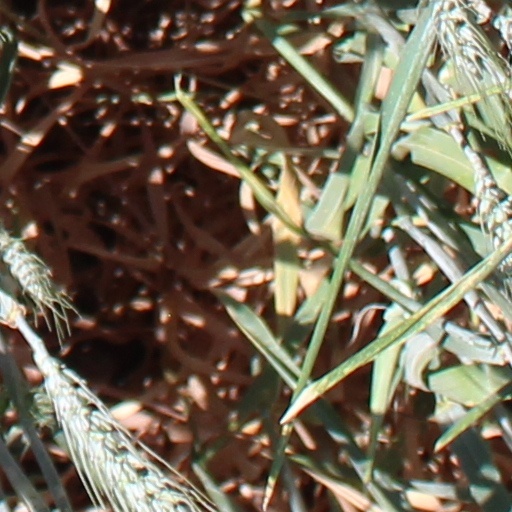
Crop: wheat